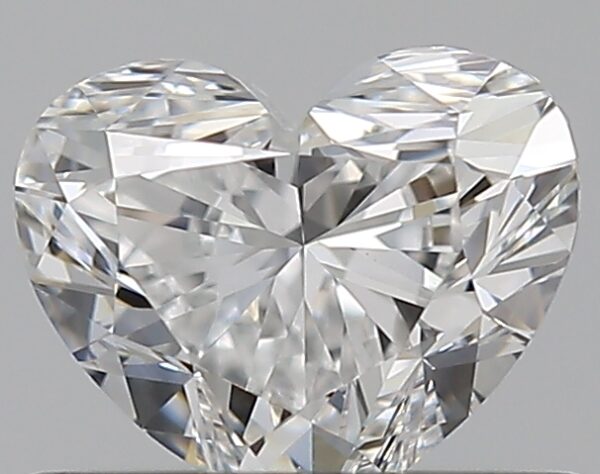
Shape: heart
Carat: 0.51
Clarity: VVS2
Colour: E
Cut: EX
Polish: EX
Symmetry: EX
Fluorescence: N
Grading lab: GIA
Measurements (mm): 4.64 x 5.51 x 3.19